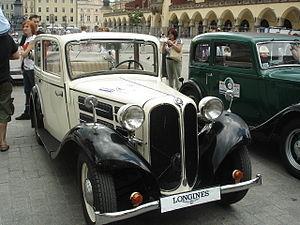
La BMW 315 est une petite voiture du constructeur BMW produite entre 1934 et 1937. Elle succède à la 303. Un modèle sportif et également été construit, le Roadster BMW 315/1.